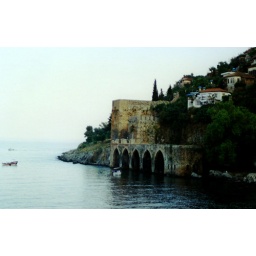
Ottoman naval ship building/repair building in Alanya.